History of the United States Army National Guard

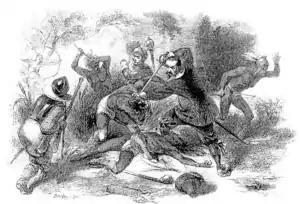
18th-century depiction of militia at the 1637 battle known as the Great Swamp Fight.

A militia was mustered in Spanish Florida in the 1500s, followed by creation of separate militia companies in towns around Boston formed due to the perceived need to defend the Bay Colony against American Indians, and threats from other European countries operating in North America. These included the French in what is now Canada; the Spanish in what is now Florida, The Carolinas, and Georgia; and the Dutch in what was then New Netherland, which comprised what is now parts of New York, Connecticut, Rhode Island and Massachusetts.